Birr, Aargau

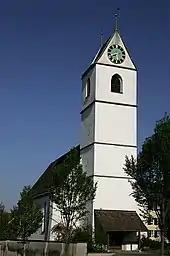
Church of Birr

From the , 1,243 or 35.2% were Roman Catholic, while 1,047 or 29.7% belonged to the Swiss Reformed Church. Of the rest of the population, there was 1 individual who belonged to the Christian Catholic faith.